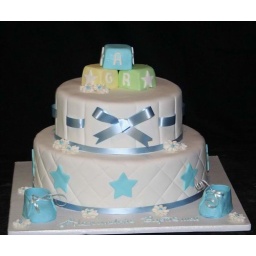
It is covered in white rolled fondant with blue ribbon, stars, alphabet blocks and baby booties.